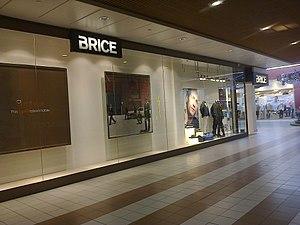
Boutique Brice de Plaisir
Brice est, depuis août 2019 une marque de la société Jules.